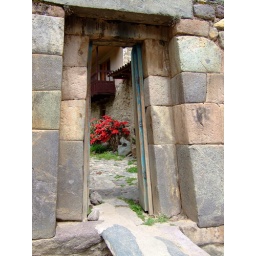
A typical Incan design of the doorway. Think the flowers in this house looked like christmas flowers.